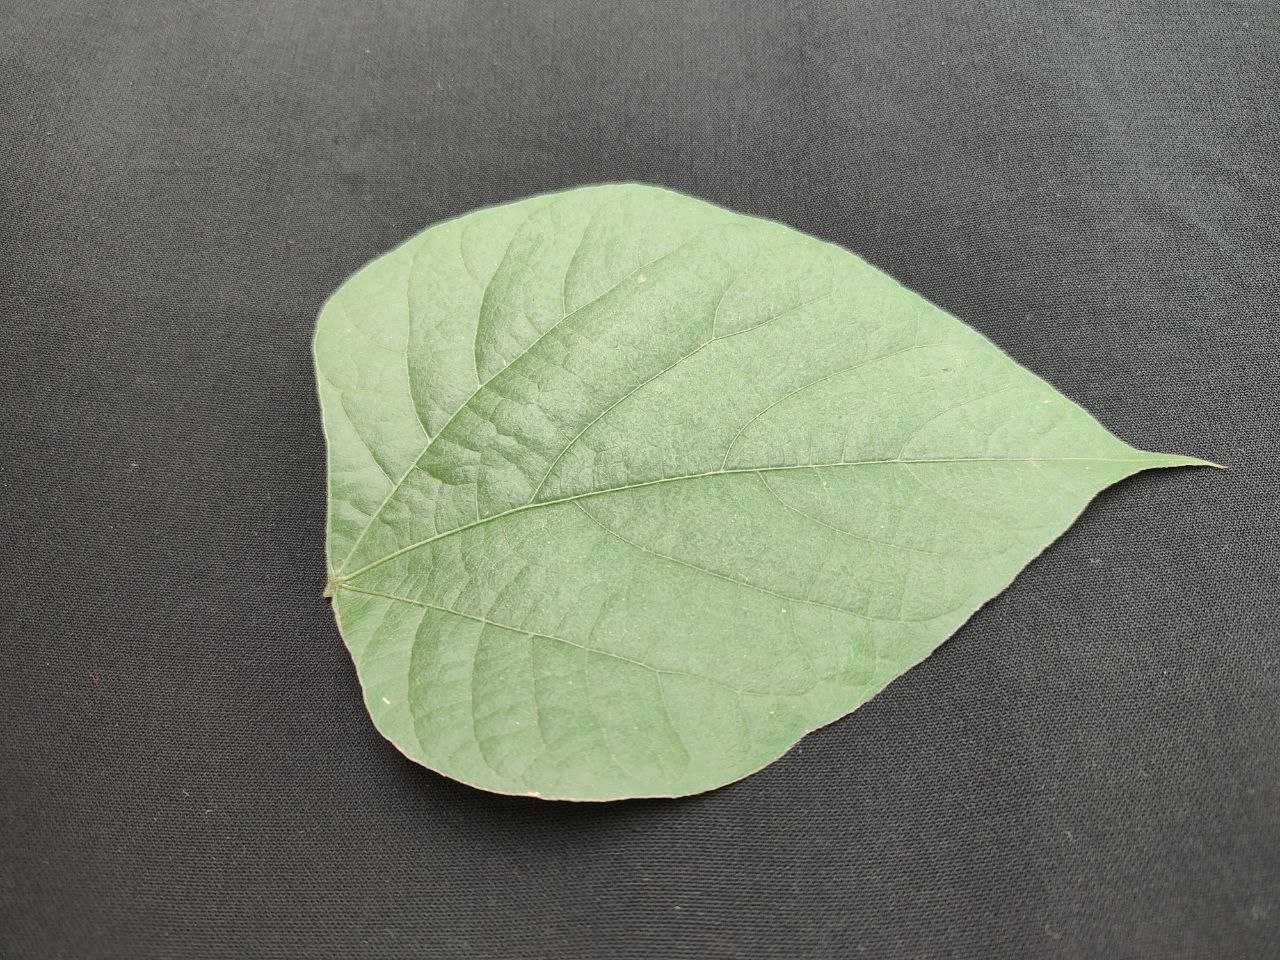
Crop: bean
Leaf condition: Fresh Leaf